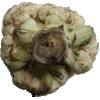
Label: Cauliflower 1